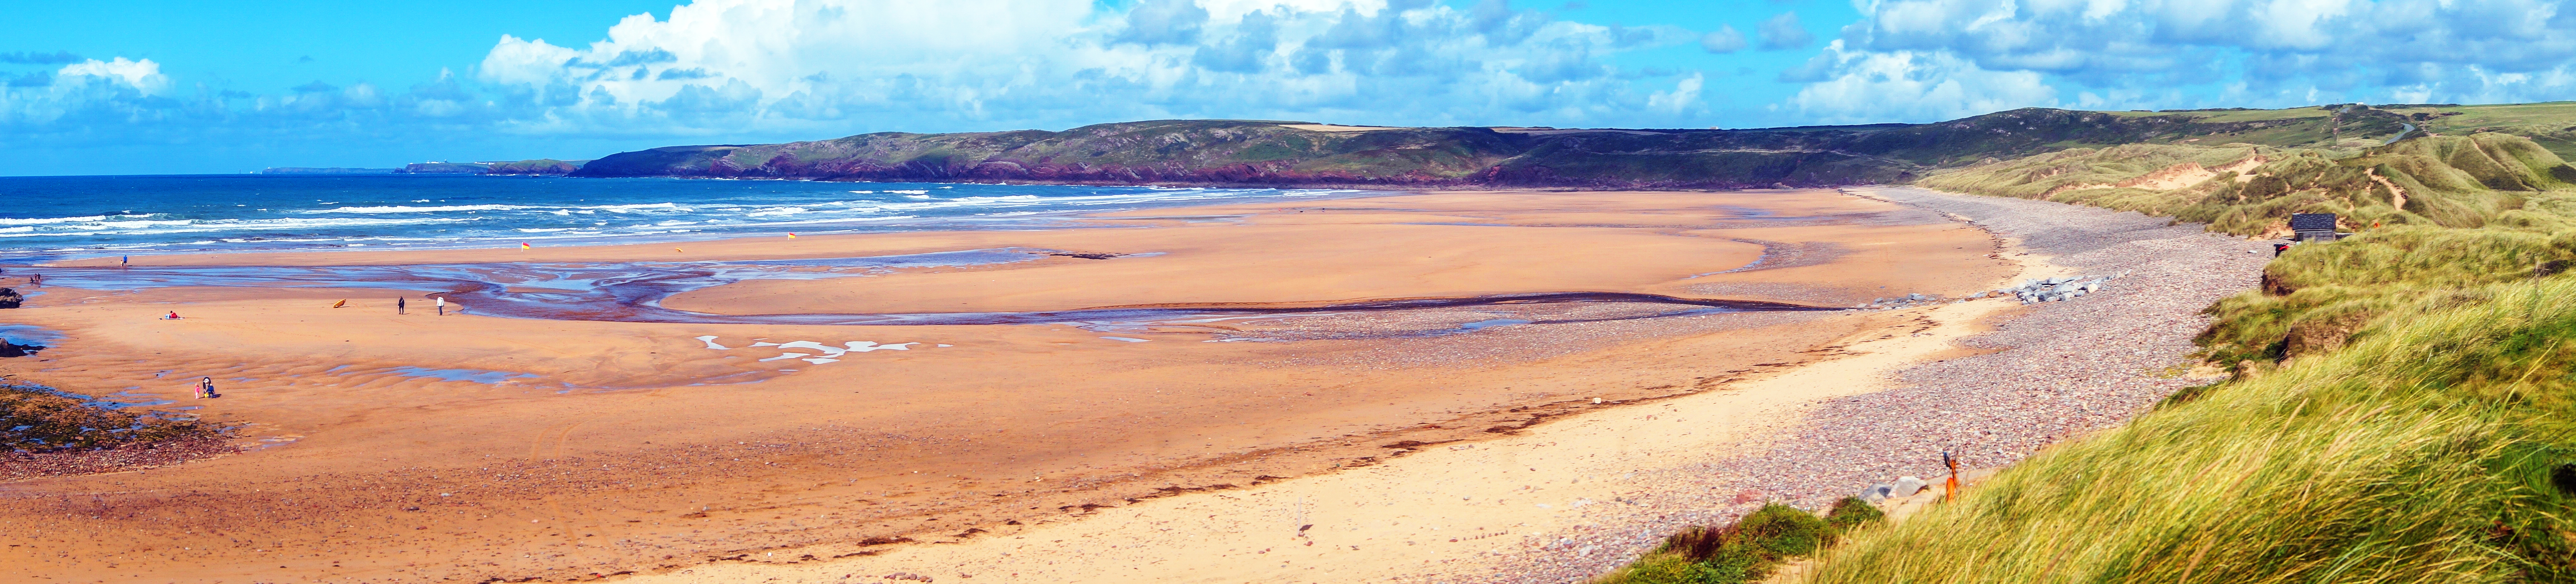
landscape, coast, soil, plain, badlands, plateau, habitat, ecosystem, landform, natural environment, geographical feature